Khari Sharif

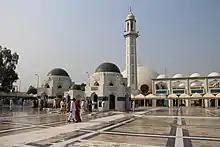
The shrine of Mian Muhammad Bakhsh.

Khari Sharif is an agricultural area between Jhelum and Mirpur of Azad Kashmir, Pakistan. Broadly speaking, Alaqa-e-Khari (translation in English: Area of Khari) refers to the fertile plains of Khari which exist between the mountains of Mirpur and the river Jhelum. Khari has some 80 small and large villages and one of the villages itself is known as Khari Sharif. It is located at a distance of 8 km from the city of Mirpur and is known for housing the shrines of Sufi saints known as Pir Shah Murad Ghazi Qalandar Damri Wali Sarkar and Mian Muhammad Bakhsh.